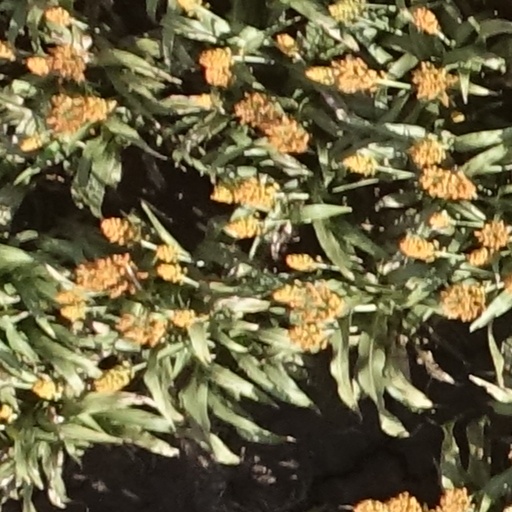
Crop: sorghum